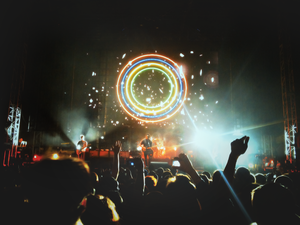
Bloc Party [blɑk ˈpɑːti] est un groupe de rock alternatif indépendant britannique, originaire de l'Essex, Angleterre. Formé en 2002 autour du chanteur Kele Okereke, le groupe s'inspire musicalement des Smiths, Joy Division, Sonic Youth, The Cure, Mogwai, Siouxsie and the Banshees, Talking Heads et dans leur travail plus récent, Radiohead.